John H. Murphy III

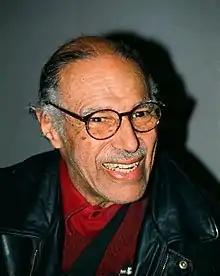
Murphy in 1995

John Henry Murphy III (March 2, 1916 – October 16, 2010), was an American newspaper publisher and executive, head of the family-owned enterprise of the "Afro-American" newspaper based in Baltimore, Maryland. At its peak, it had nine national editions, published in 13 major cities. Murphy was the grandson of the paper's founder, former slave and Civil War veteran John H. Murphy Sr. After working from 1937 as manager of the paper's Washington, D.C., edition, and in other positions, Murphy succeeded his uncle Carl J. Murphy in 1967 as president of the "Afro-American" papers, and in 1974 as chairman of the board and publisher.